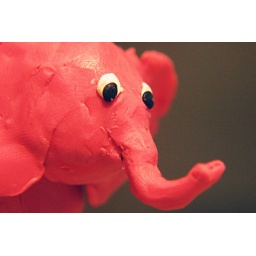
My pink elephant that Candice made for me...he watches over the kitchen sink.